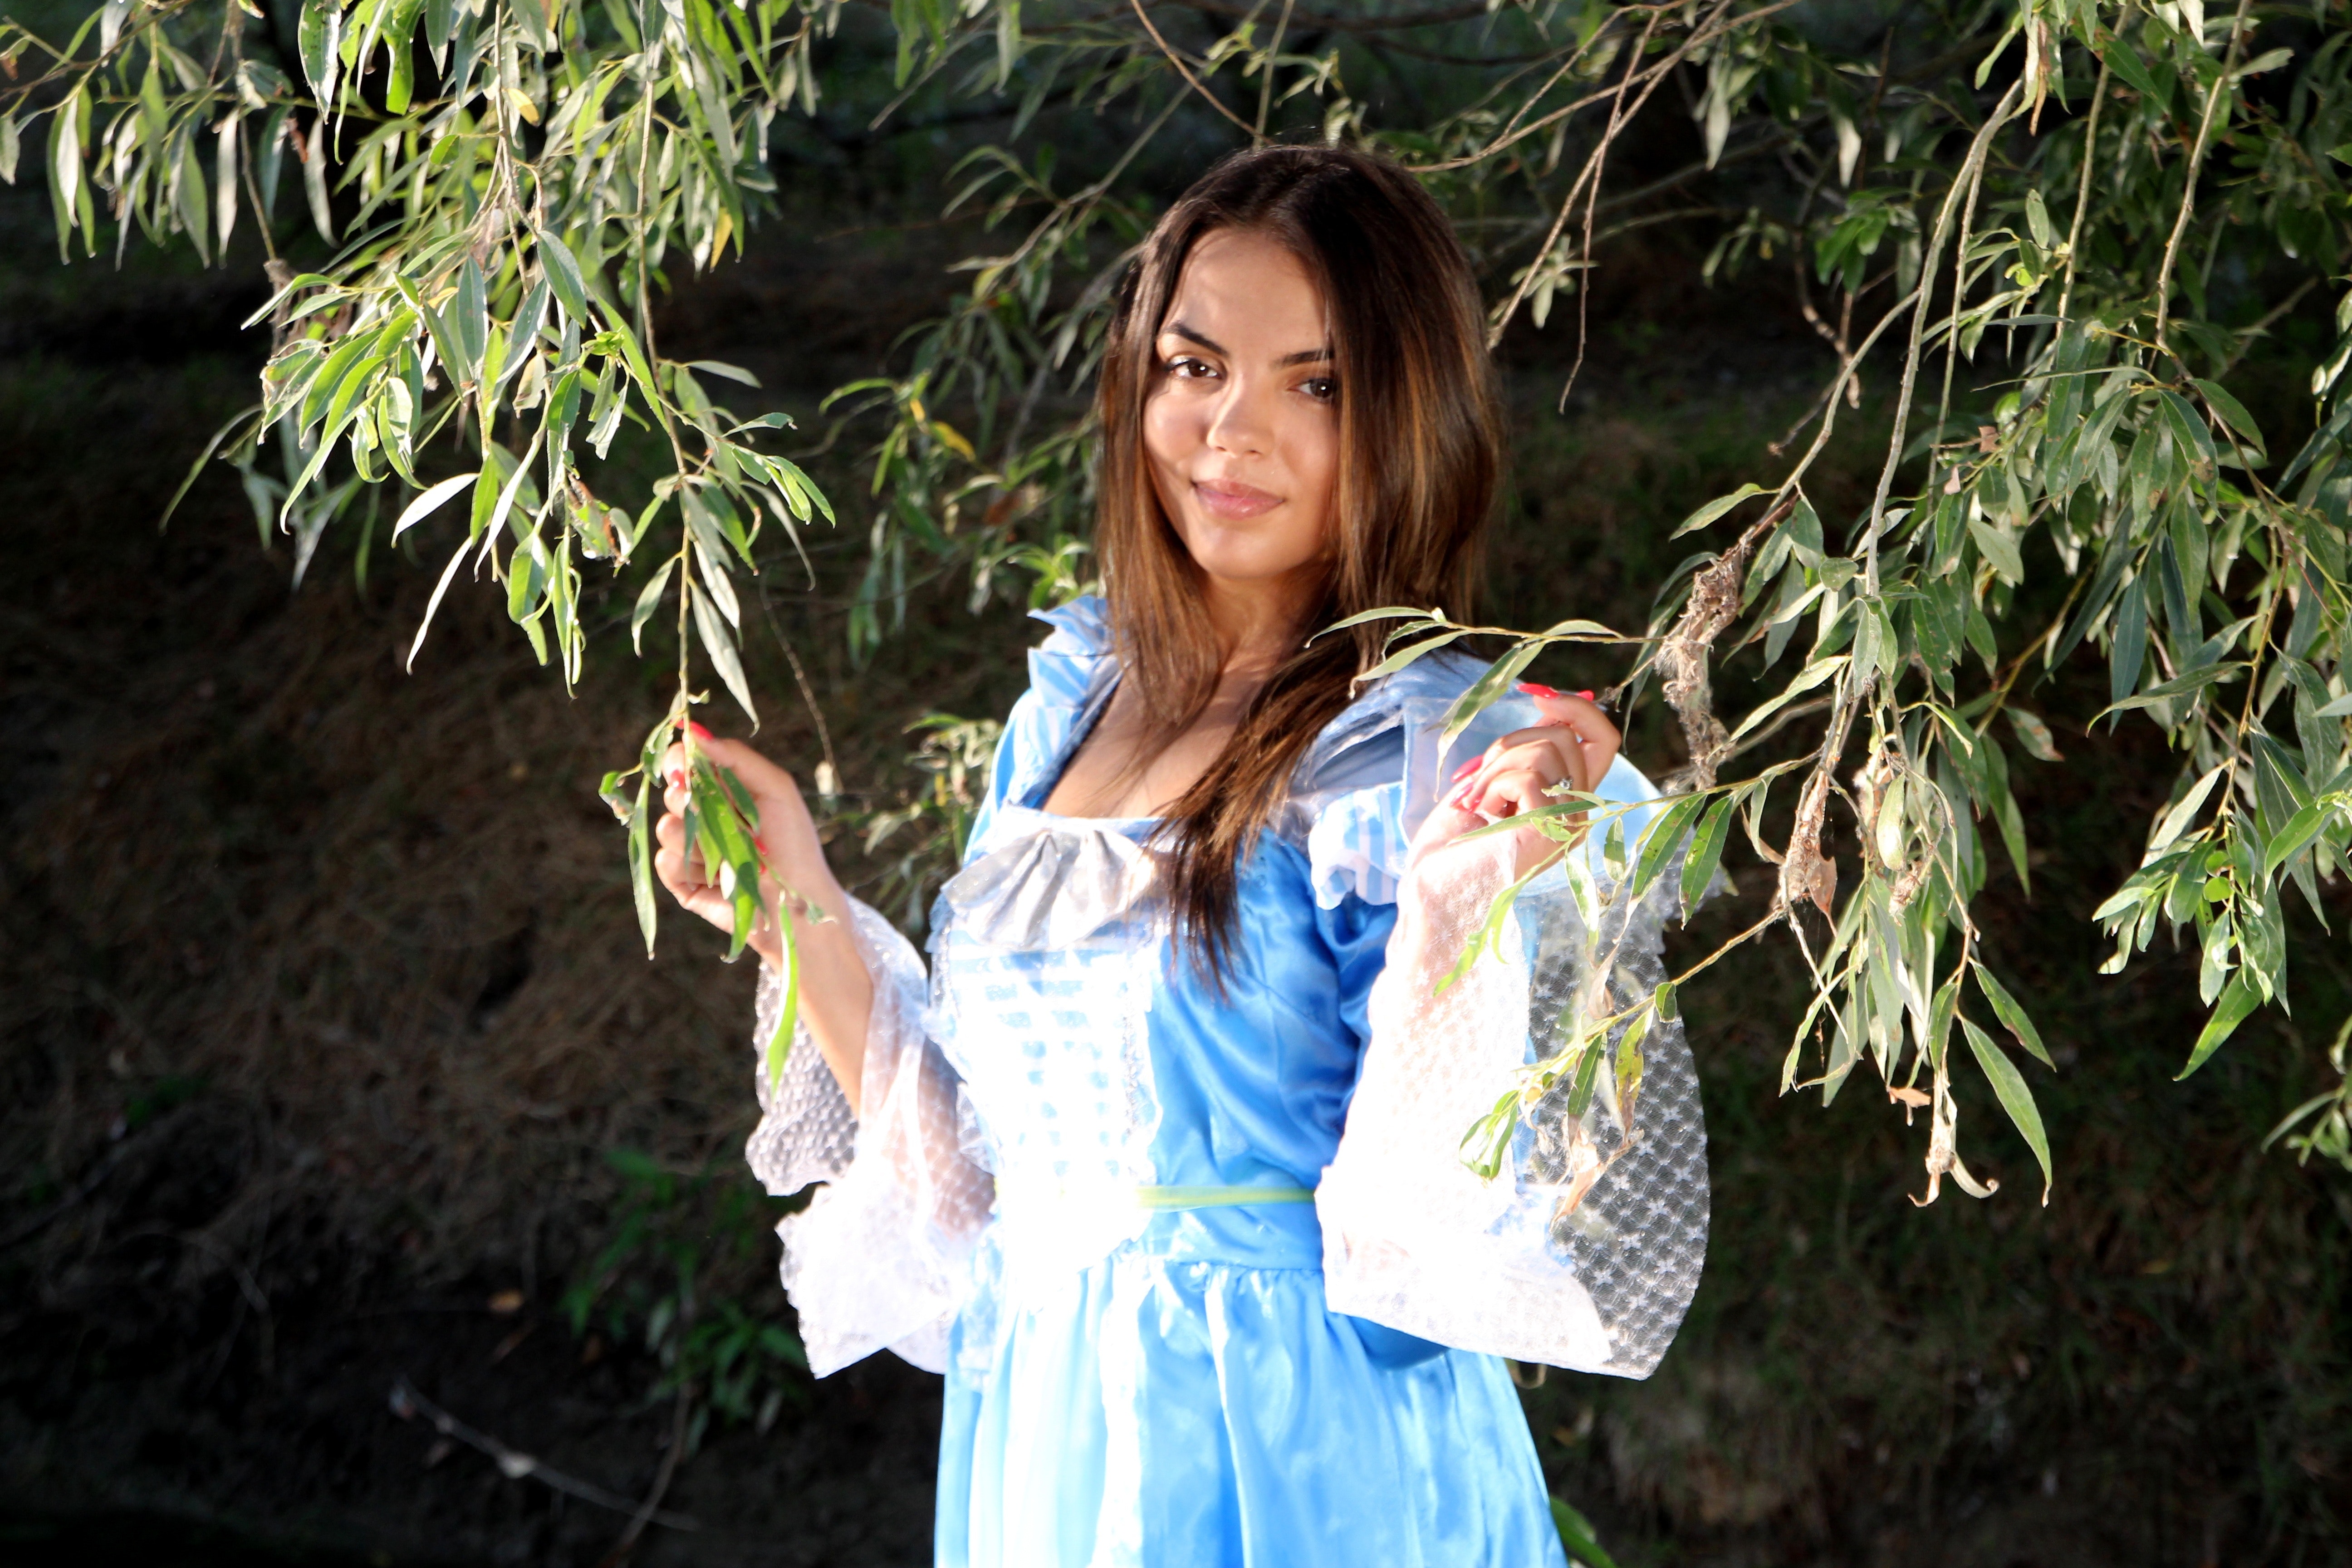
beauty, tree, botany, photography, plant, long hair, photo shoot, smile